Paul Emmel

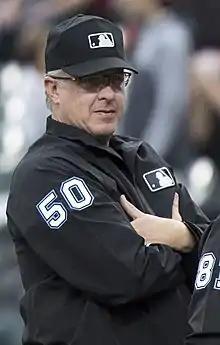
Emmel in 2017

Paul Lewis Emmel (born May 2, 1968) is an American retired Major League Baseball (MLB) umpire. He worked in the National League in 1999, and throughout both major leagues from 2000 to 2023. Emmel was named a crew chief in 2017 and wore uniform number 50.